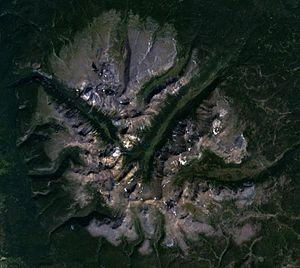
Le chaînon Ilgachuz, en anglais : Ilgachuz Range, est un volcan bouclier situé sur le plateau Chilcotin en Colombie-Britannique, au Canada. Ce n'est pas un massif de montagnes au sens strict puisqu'il s'agit d'un seul volcan érodé, actif il y a cinq millions d'années.